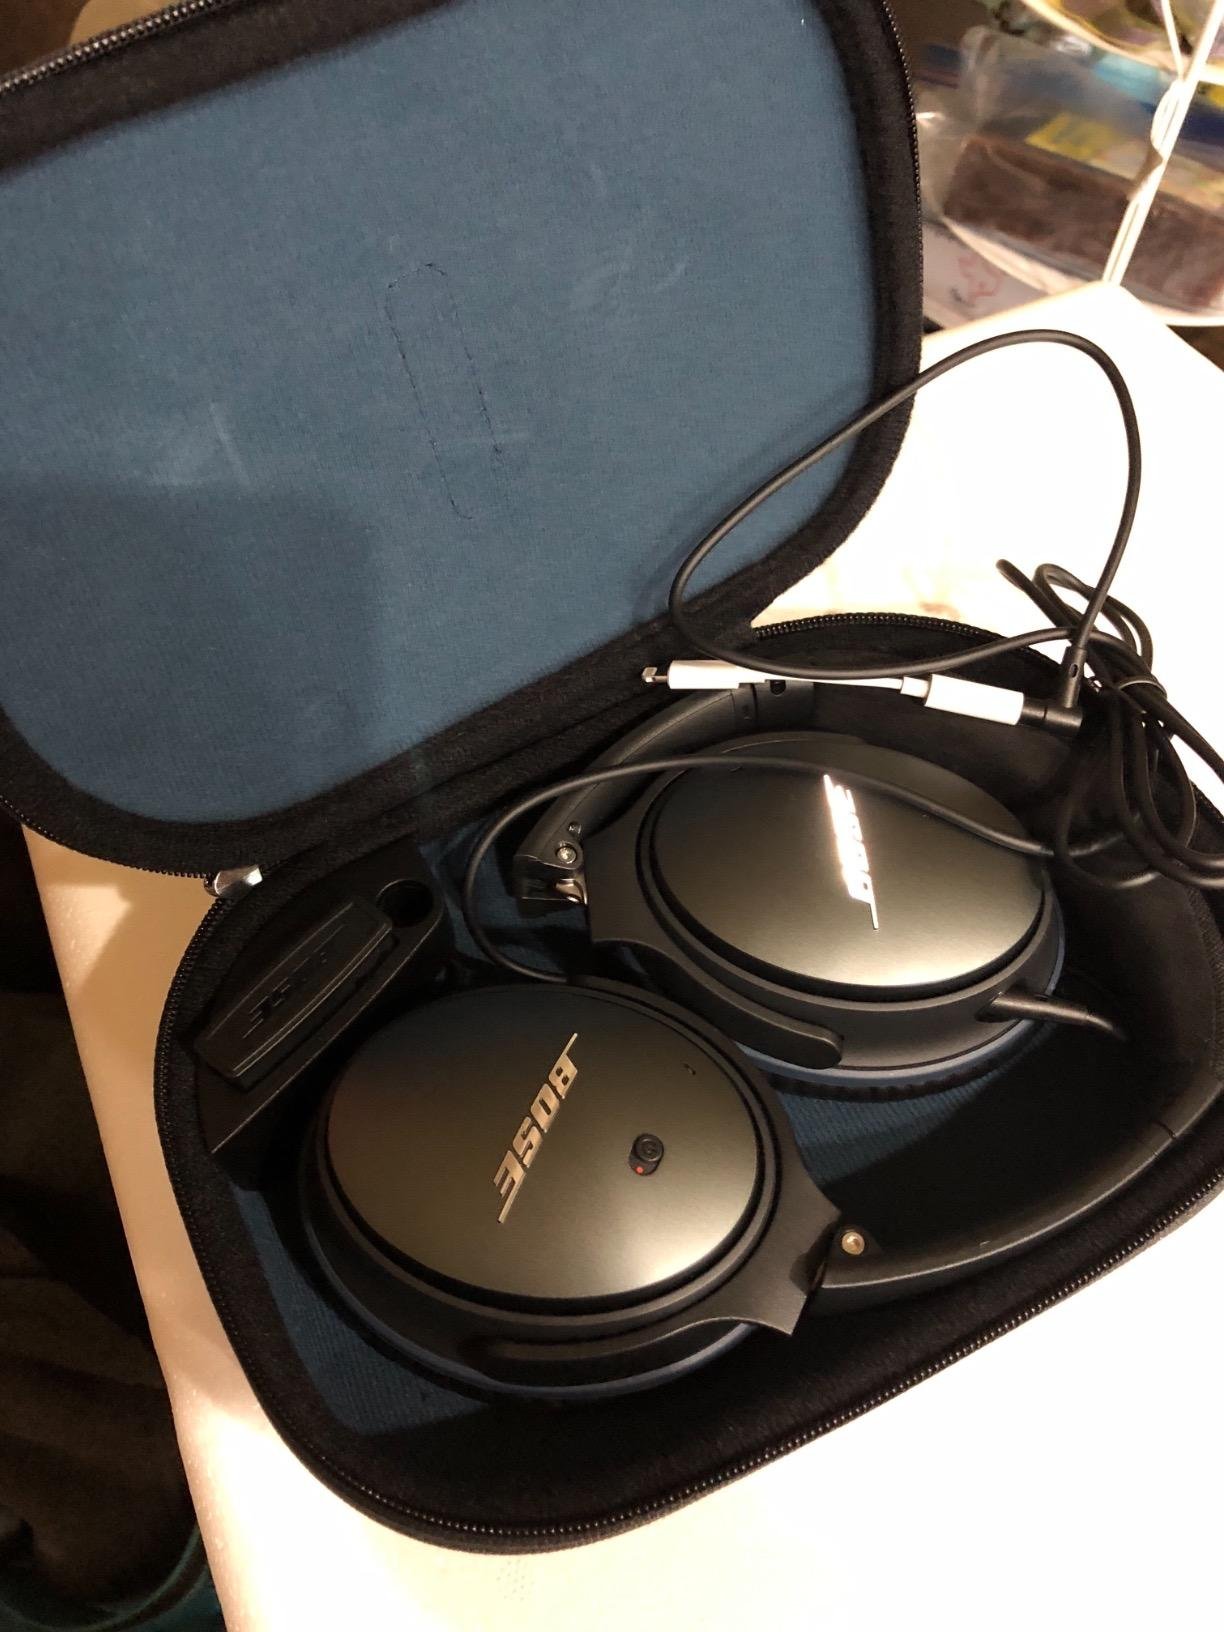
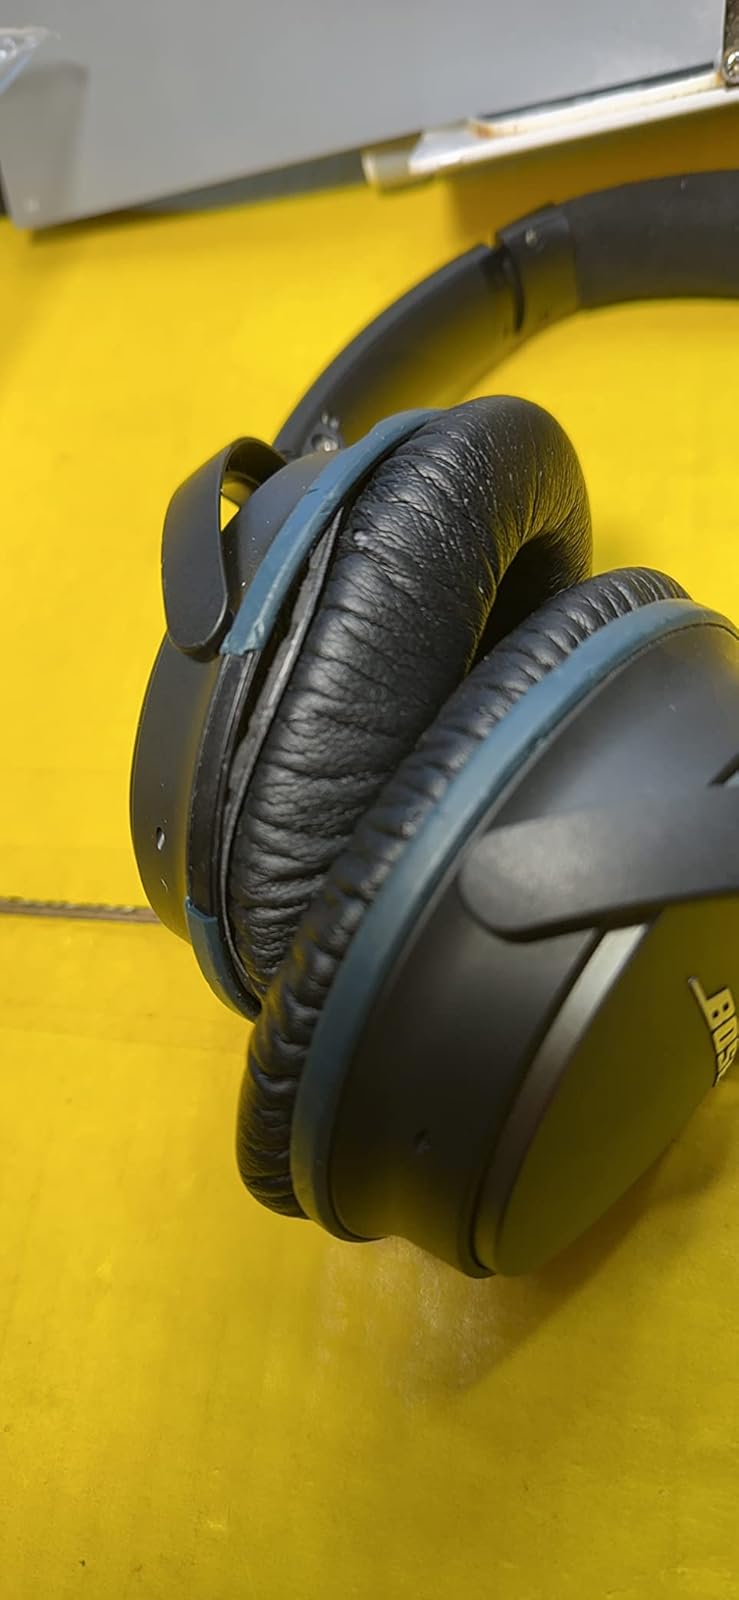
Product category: headphones
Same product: yes